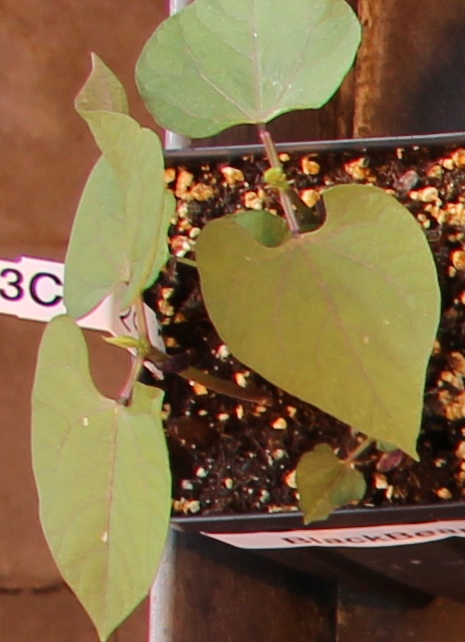
Label: Blackbean